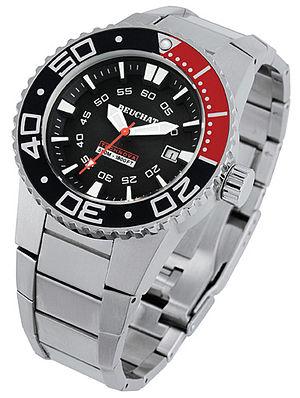
Beuchat est une marque de montres créée en 1904 exploitée par la société B Plus